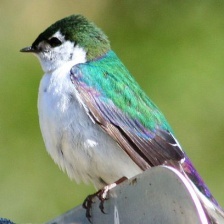
Species: VIOLET GREEN SWALLOW
Scientific name: TACHYCINETA THALASSINA